Dancing with the Stars (American TV series) season 22

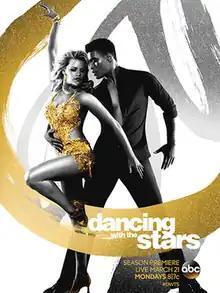
Promotional poster, featuring pro dancers Witney Carson and Keo Motsepe

Season twenty-two of "Dancing with the Stars" premiered March 21, 2016, on the ABC network.